Guru Arjan

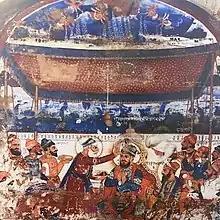
Fresco of Baba Buddha crowning Guru Arjan as the next guru by placing tilak on his forehead, known as the Gurgadi ceremony. Guru Ram Das is depicted to the immediate bottom right of Arjan.

Guru Ram Das chose Arjan, the youngest, to succeed him as the fifth Sikh Guru. Mahadev, the middle brother chose the life of an ascetic. His choice of Guru Arjan as successor, as throughout most of the history of Sikh Guru successions, led to disputes and internal divisions among the Sikhs.